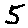
Label: 5